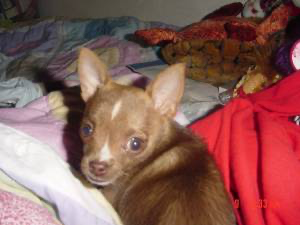
Animal: dog
Breed: chihuahua